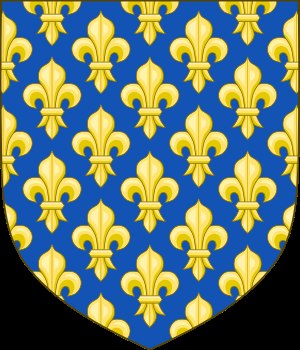
Huset Capet
Huset Capets våben
Huset Capet, Det Capetinske Dynasti eller Capetingerne er et europæisk fyrstehus med oprindelse i Frankerriget. Det er en af Europas mest indflydelsesrige fyrstelige slægter med grene, der har regeret i Frankrig, Spanien, Napoli, Sicilien, Parma og Luxembourg.